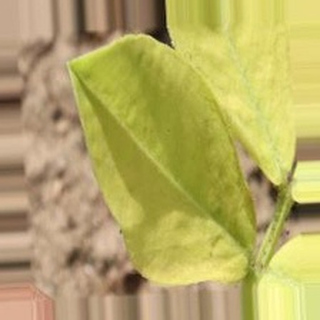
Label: groundnut_nutrition_deficiency